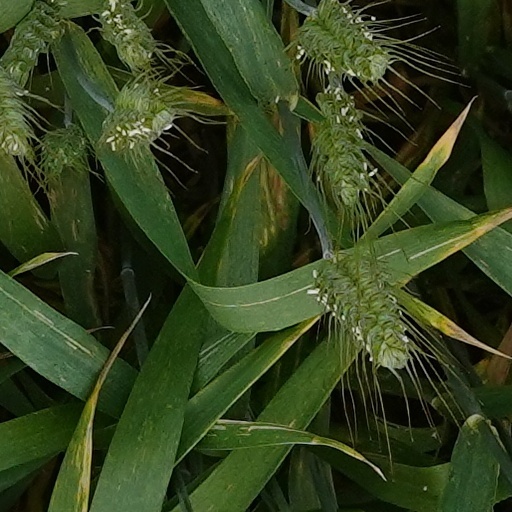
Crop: wheat